V (Vanessa Hudgens album)

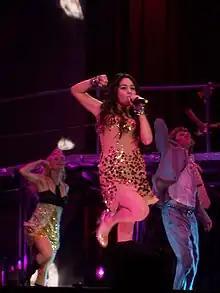
Hudgens performing "Come Back to Me" during

After participating in "High School Musical", Hollywood Records made a proposal for Vanessa to start a solo music career. The album was produced in two months as the record company insisted that the album was to be recorded and produced quickly.